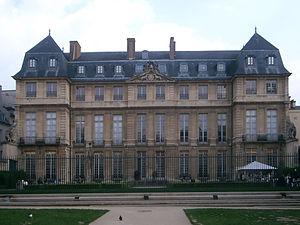
Pablo Ruiz Picasso, né à Malaga le 25 octobre 1881 et mort le 8 avril 1973 à Mougins, est un peintre, dessinateur, sculpteur et graveur espagnol ayant passé l'essentiel de sa vie en France.